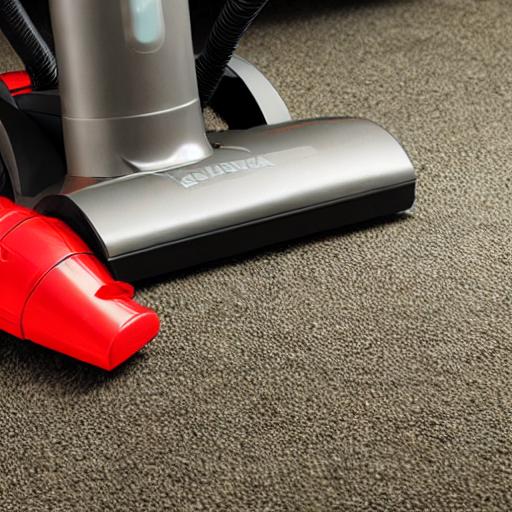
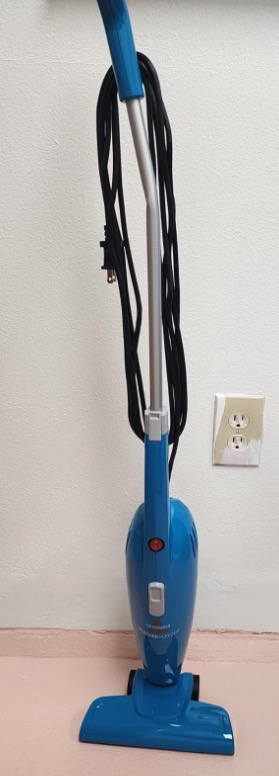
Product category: items_vacuum
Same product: no